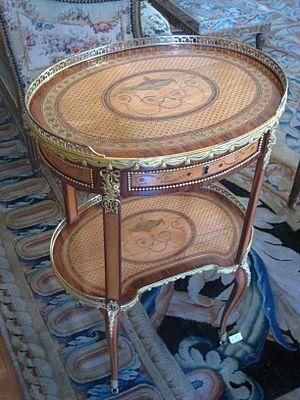
Roger Lacroix était également appelé Roger Vandercruse selon le patronyme flamand de son père, son estampille était ses initiales RVLC R V L C. Selon Salverte il "compta parmi les grands ebenistes de sa generation."